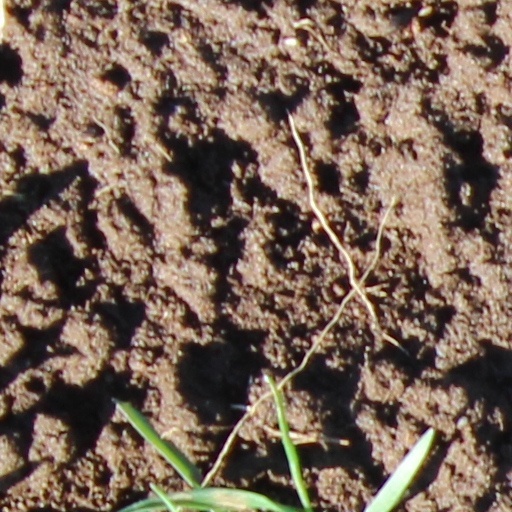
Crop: wheat